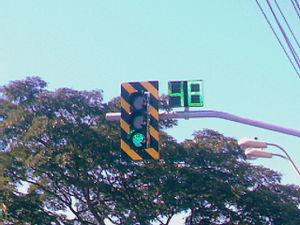
Un feu de circulation routière, aussi appelé feu rouge, feu tricolore ou simplement lumière au Canada francophone, est un dispositif permettant la régulation du trafic routier entre les usagers de la route, les véhicules et les piétons.